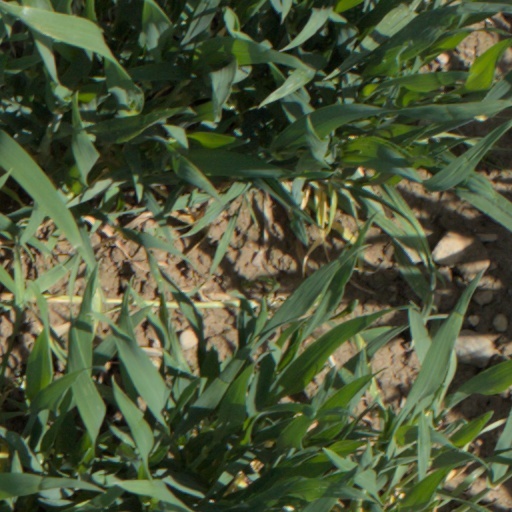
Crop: wheat